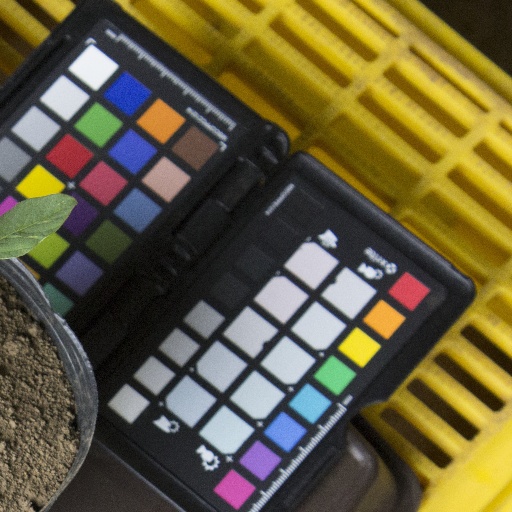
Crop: soybean